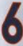
Number: 6